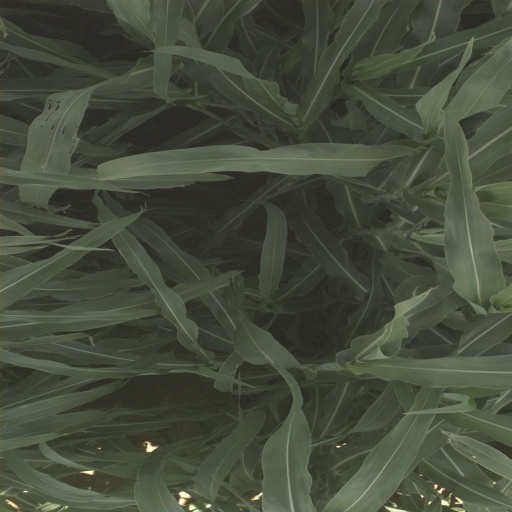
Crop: sorghum